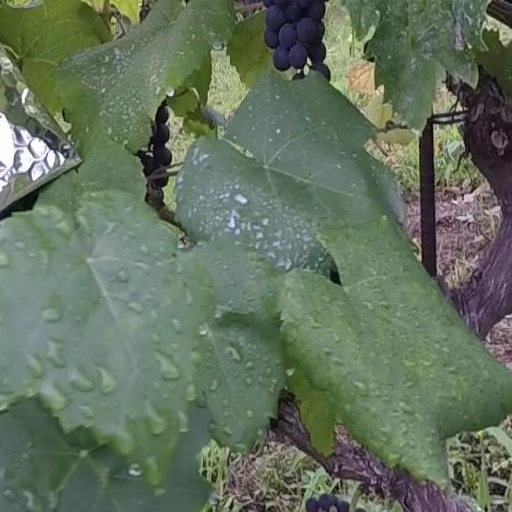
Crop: grape